President's Room

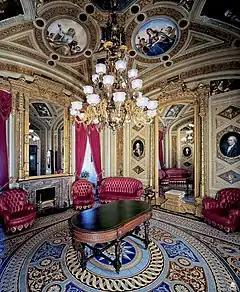
The President's Room, pictured in 2011

The President's Room is one of the most ornate rooms in the United States Capitol, richly adorned with fresco paintings by Greek-Italian artist Constantino Brumidi. The room was completed in 1859 as part of the Capitol's vast extension, which added new Senate and House wings and the new cast-iron dome. The President's Room is room number S-216.